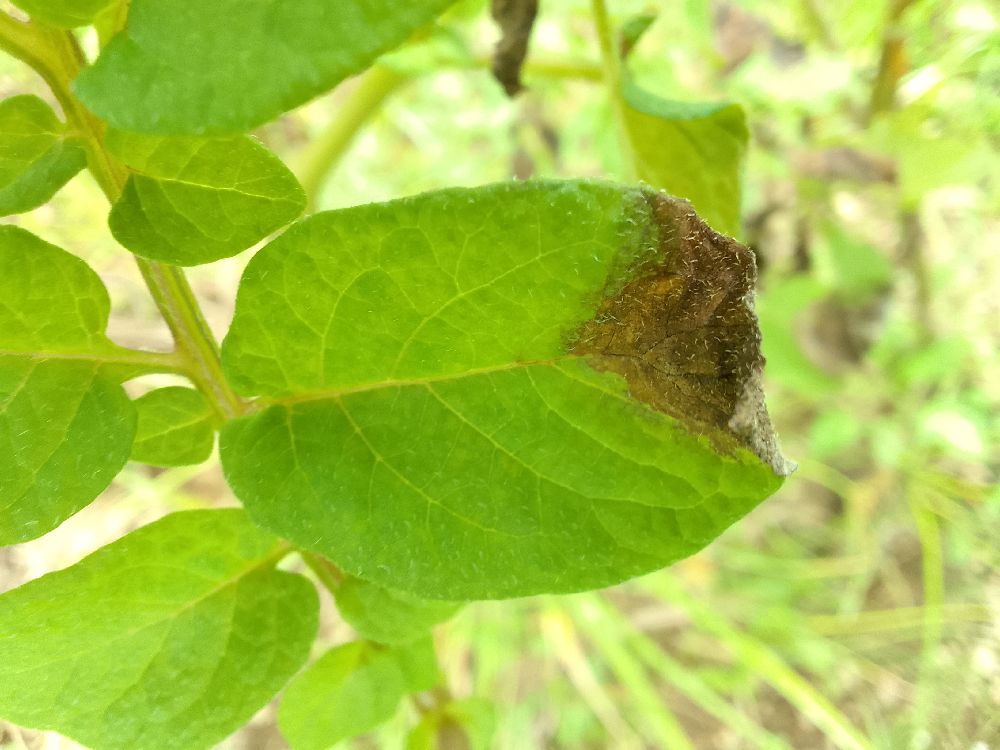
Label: Late blight